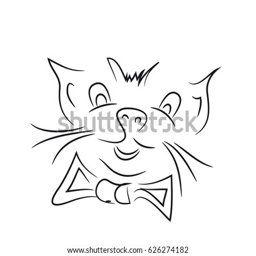
cheerful sketch of the cat 's face in a tie .